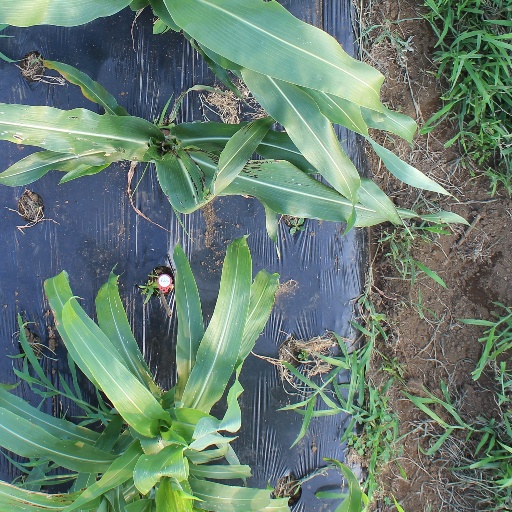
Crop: sorghum